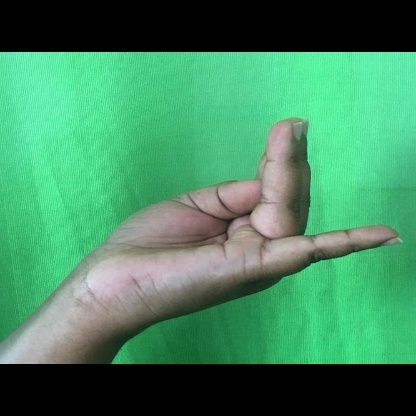
Mudra: Chaturam